Able Edwards

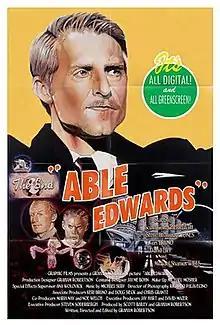

Able Edwards is a 2004 science fiction film directed by Graham Robertson and starring Scott Kelly Galbreath, Keri Bruno, David Ury, Steve Beaumont Jones, and Michael Shamus Wiles. "Able Edwards" follows the clone of a Walt Disneyesque entertainment mogul created to revive the glory days of his deceased predecessor's corporation. In the process of restoring reality entertainment to a synthetic, virtual world, the clone realizes he has yet to live as his own man.